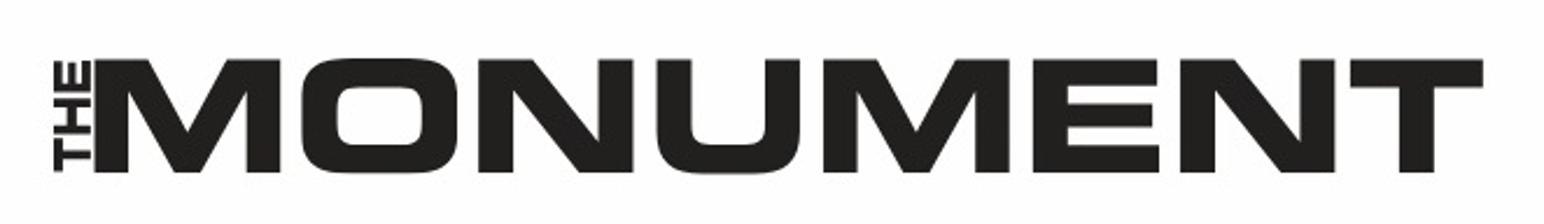
Building: The Monument (Rapid City, South Dakota)
Country: United States of America
Year built: 1977
Arenas in Rapid City, South Dakota, U.S. The Monument The Monument Location within South Dakota Show map of South Dakota The Monument Location within the United States Show map of the United States Location 444 North Mount Rushmore Road Rapid City, South Dakota Public transit Rapid Ride Owner City of Rapid City Operator City of Rapid City Capacity Summit Arena: 10,000 Ice Arena: 7,500 Barnett Fieldhouse: 2,000 Fine Arts Theatre: 1,690 Surface Multi-surface Construction Broke ground 1973 Built 1977 Opened June 21, 1977 Expanded 2021 Construction cost $24 million (2008 addition) $130 million (2021 expansion) Architect Four Front Design Inc. (2008 addition) Perkins + Will (2021 expansion) Tenants Rapid City Thrillers ( CBA / IBA ) (1987–1995, 1998–1999) Black Hills Posse ( IBA ) (1995–1998) Rapid City Flying Aces ( NIFL ) (2006) Rapid City Rush ( ECHL ) (2008–present) Rapid City Marshals ( CIF / AFL ) (2022–2024) The Monument , formerly known as Rushmore Plaza Civic Center and Rushmore Plaza , is a 500,000-square-foot (46,000 m 2 ) exhibition center , in Rapid City, South Dakota . The Monument is the main event center for the Black Hills Region, serving Western South Dakota , South West North Dakota, North West Nebraska, and Eastern Wyoming. It is home to many large annual events, including the Black Hills Stock Show and Rodeo & Rodeo Rapid City, Lakota Nation Invitational , the Black Hills Homebuilders Expo, South Dakota High School Activities Association Tournaments, the Rapid City Rush ice hockey team of the ECHL , and the Rapid City Marshals of Champions Indoor Football , who in 2024, folded. The Rapid City Thrillers semi-professional basketball team also formerly played games at the complex. The grand opening event was a concert by Elvis Presley on June 21, 1977, which was filmed for a CBS television special Elvis in Concert that aired in October. The concert was during the singer's final tour before his death on August 16, 1977. The center contains two multi-purpose arenas: an ice arena, home to the Rapid City Rush hockey team, and the 10,000-seat Summit Arena completed in October 2021 that is home to the Rapid City Marshals. The venue also contains a fieldhouse, a fine arts theatre, two large convention/exhibit halls, and numerous other meeting rooms. After the venue was remodeled in 2021, the Rushmore Plaza Civic Center was renamed The Monument after a naming rights agreement with Monument Health Rapid City Hospital. References